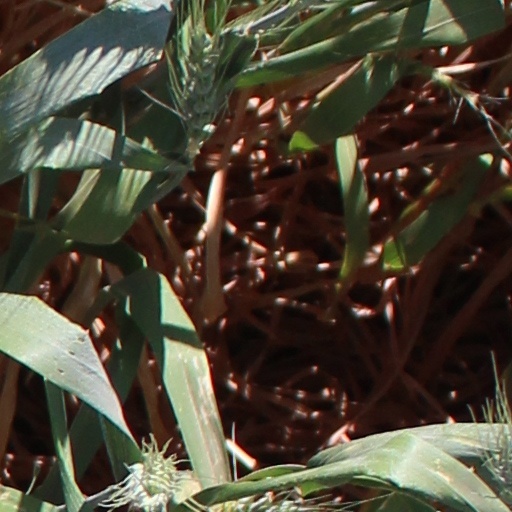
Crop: wheat